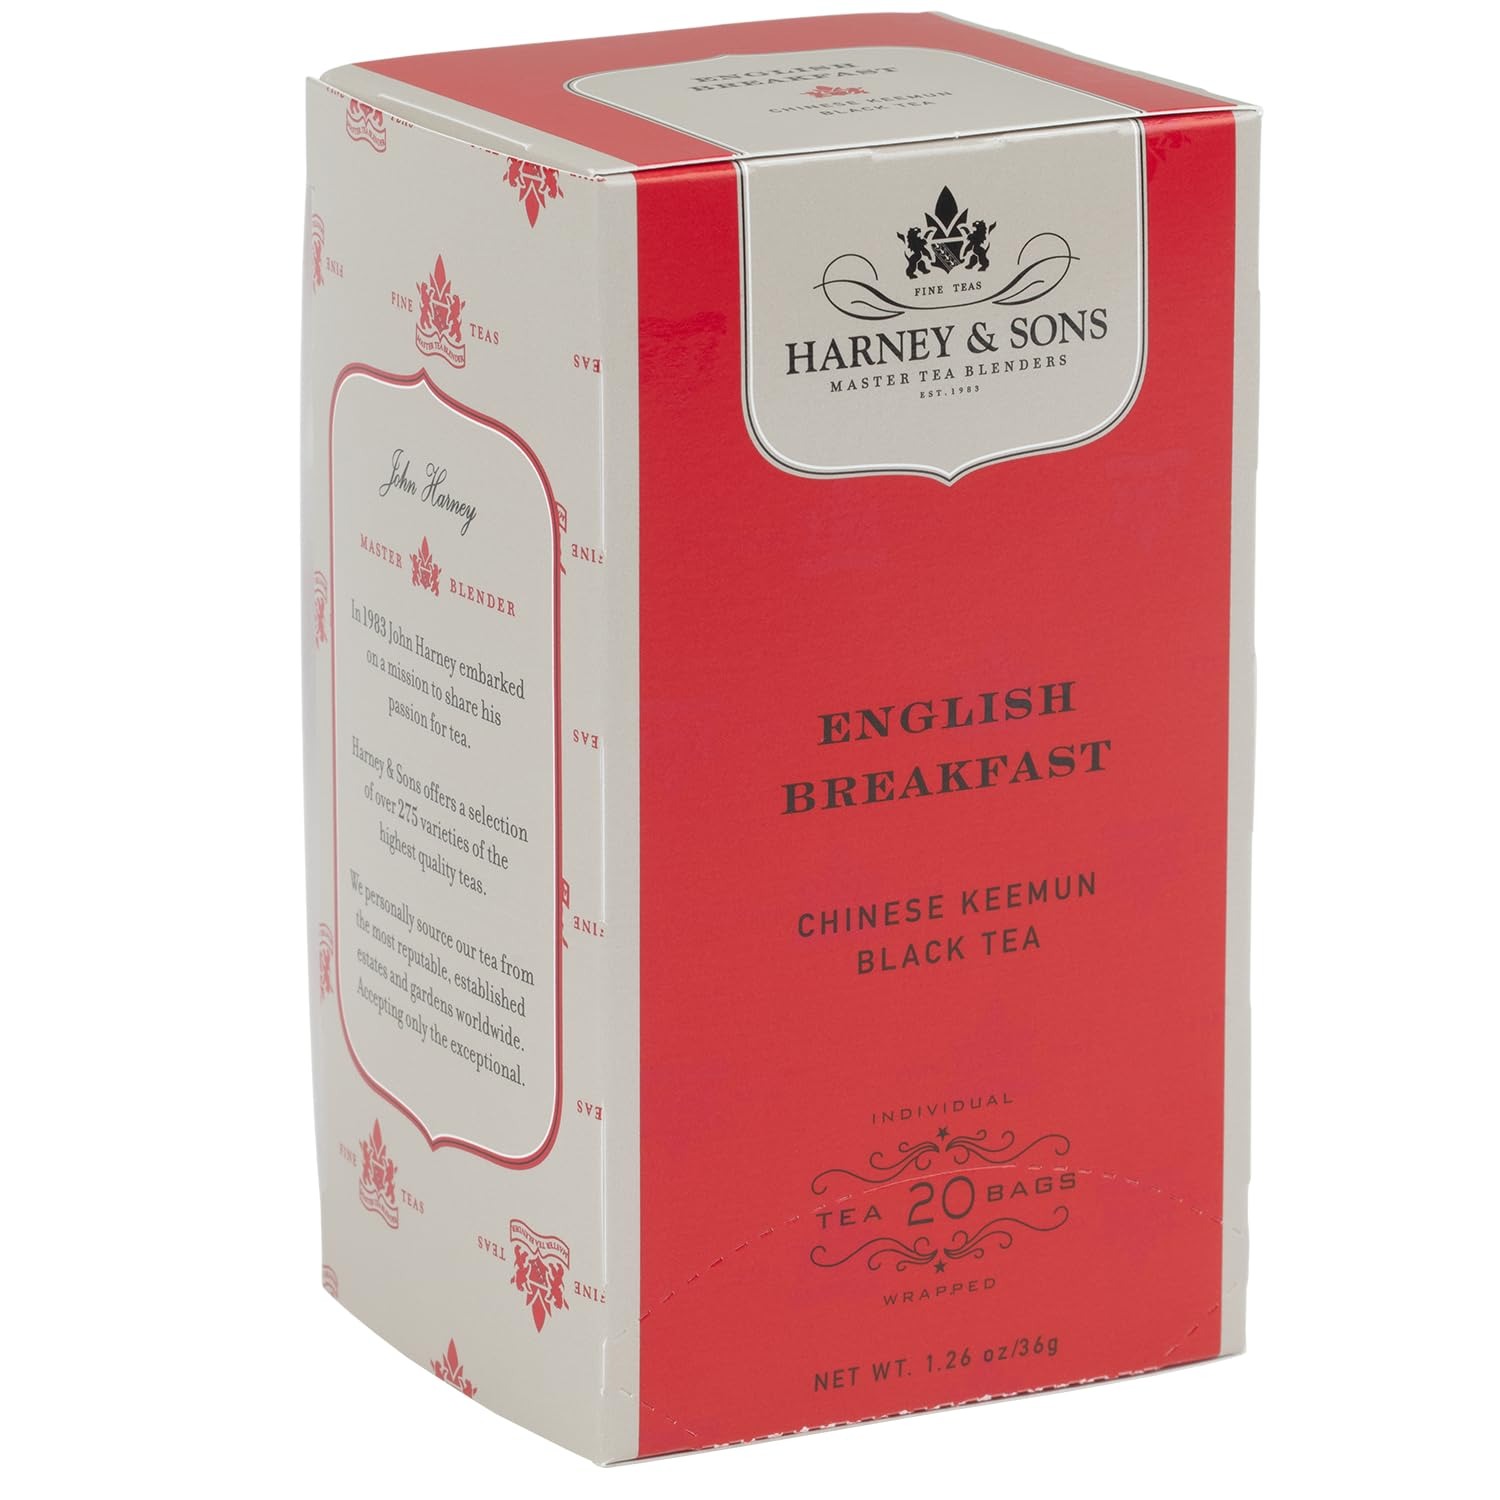
Item Name: Harney & Sons Black Tea, Tea Bags, English Breakfast, 20 Count
Bullet Point 1: Premium quality black tea
Bullet Point 2: Researchers have traced its heritage back to the black tea the English drank regularly in the 1800's
Bullet Point 3: Made from a hand-picked Keenum black tea blend, it can be enjoyed on its own or with milk and sugar.
Bullet Point 4: Brewing Instructions: Use 1 cup boiling (212F) water per teabag and steep for 4-5 minutes.
Bullet Point 5: HARNEY & SONS IS A PROUD MEMBER OF 1% FOR THE PLANET Joining 1% for The Planet meant we could directly donate one percent of our total sales to the environmental organizations of our choice.
Value: 20.0
Unit: Count

Price: 13.52